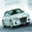
Label: automobile